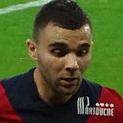
Age: 23